Periodic points of complex quadratic mappings

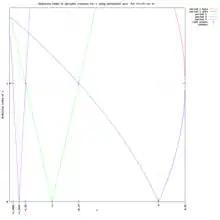
Stability index of periodic points along horizontal axis

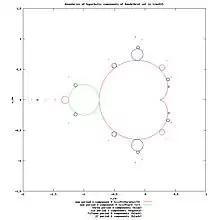
boundaries of regions of parameter plane with attracting orbit of periods 1-6

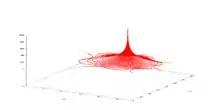
Critical orbit of discrete dynamical system based on complex quadratic polynomial. It tends to weakly attracting fixed point with abs(multiplier) = 0.99993612384259

The multiplier (or eigenvalue, derivative) formula_22 of a rational map formula_23 iterated formula_11 times at cyclic point formula_25 is defined as: